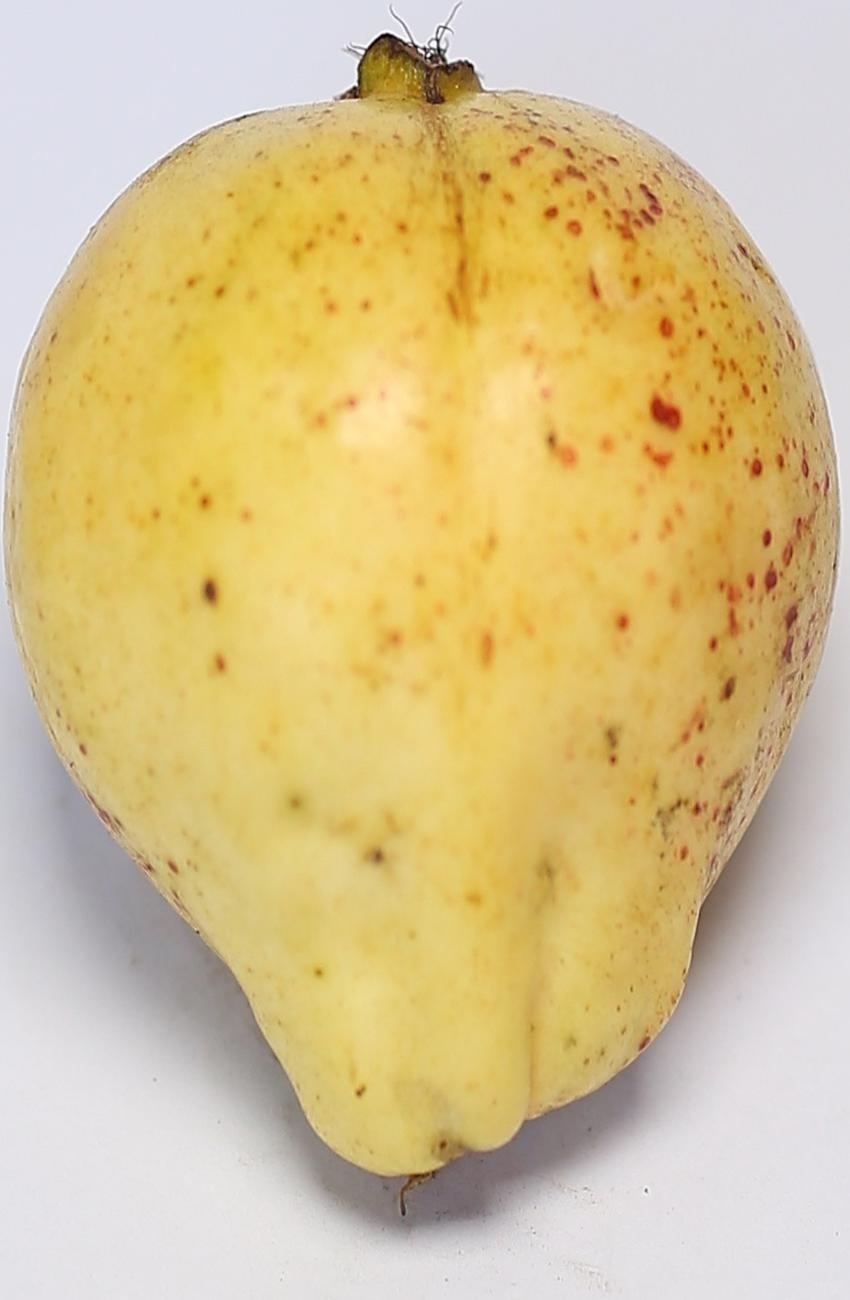
Maturity: ripe
Variety: riyali